Maximilian Brandl

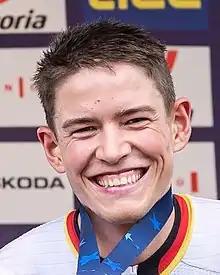
Brandl in 2019

Maximilian Brandl (born 25 June 1997) is a German cross-country mountain biker. He competed in the cross-country race at the 2020 Summer Olympics.